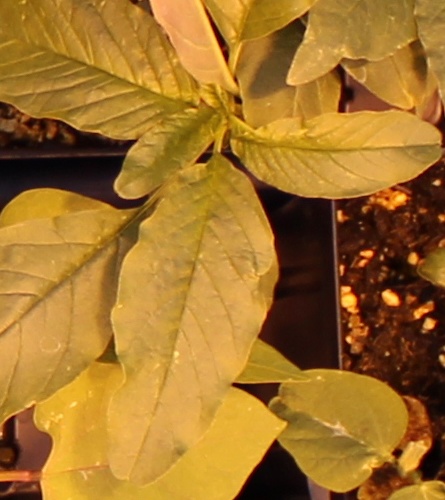
Label: Waterhemp